Free-ranging dog

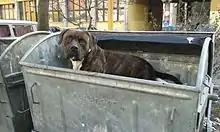
Street dog in city of Valjevo, Serbia.

In addition to rabies, dog bites are also associated with other health risks, including "Capnocytophaga canimorsus", MRSA, tetanus, "Pasteurella" "Bergeyella zoohelcum", osteomyelitis, septic arthritis, tenosynovitis, giardia and leptospirosis; and therefore dog bites require immediate medical attention. After a dog bite, a tetanus vaccine is needed if the person has not been previously adequately vaccinated. Prophylactic antibiotics are also needed for high-risk wounds or people with immune deficiency. Deaths from dog bites are more common in low and middle income countries than in high-income countries.